Yarnton

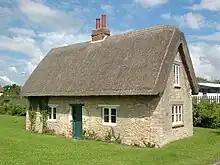
Quainton's Cottage in Cassington Road was built early in the 18th century. It is no longer occupied.

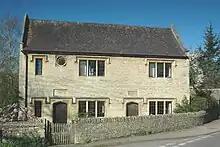
Tudor Revival former school building and parish clerk's house, built in 1817

Yarnton has had a licensed public house since at least 1587. The Six Bells Inn is reputed to have gained its name in 1620, about the time that St Bartholomew's acquired its ring of six bells (see above). The inn certainly bore this name by 1670. The Six Bells is no longer a public house but survives as a private house opposite the Red Lion. The main road between Oxford and Woodstock passes just east of the village. In 1719 it was made a turnpike and a toll house was built on Woodstock Road by the Turnpike public house (formerly called "The Grapes"). The road ceased to be a turnpike in 1878. It is now the A44 trunk road.